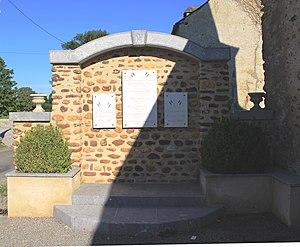
Monument aux morts de Lagrange (Hautes-Pyrénées)
Lagrange est une commune française située dans le département des Hautes-Pyrénées, en région Occitanie.